Massachusetts Maritime Academy

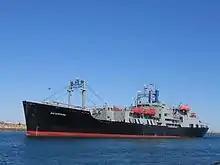
USTS "Enterprise" in 2005

Sea terms are conducted between the two academic semesters, in January and February. Cadets register soon after the New Year holiday and prepare the USTS "Kennedy" for sailing, including loading provisions in the freezers and dry stores spaces. The ship sails for foreign ports of the Caribbean Sea three out of four years, and one in four formerly traveled to the Mediterranean Sea. At least one of the Caribbean voyages includes the Panama Canal and an Equator crossing.